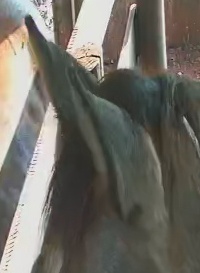
Face region: ears (position_of_ears)
Pain indicator: not_present